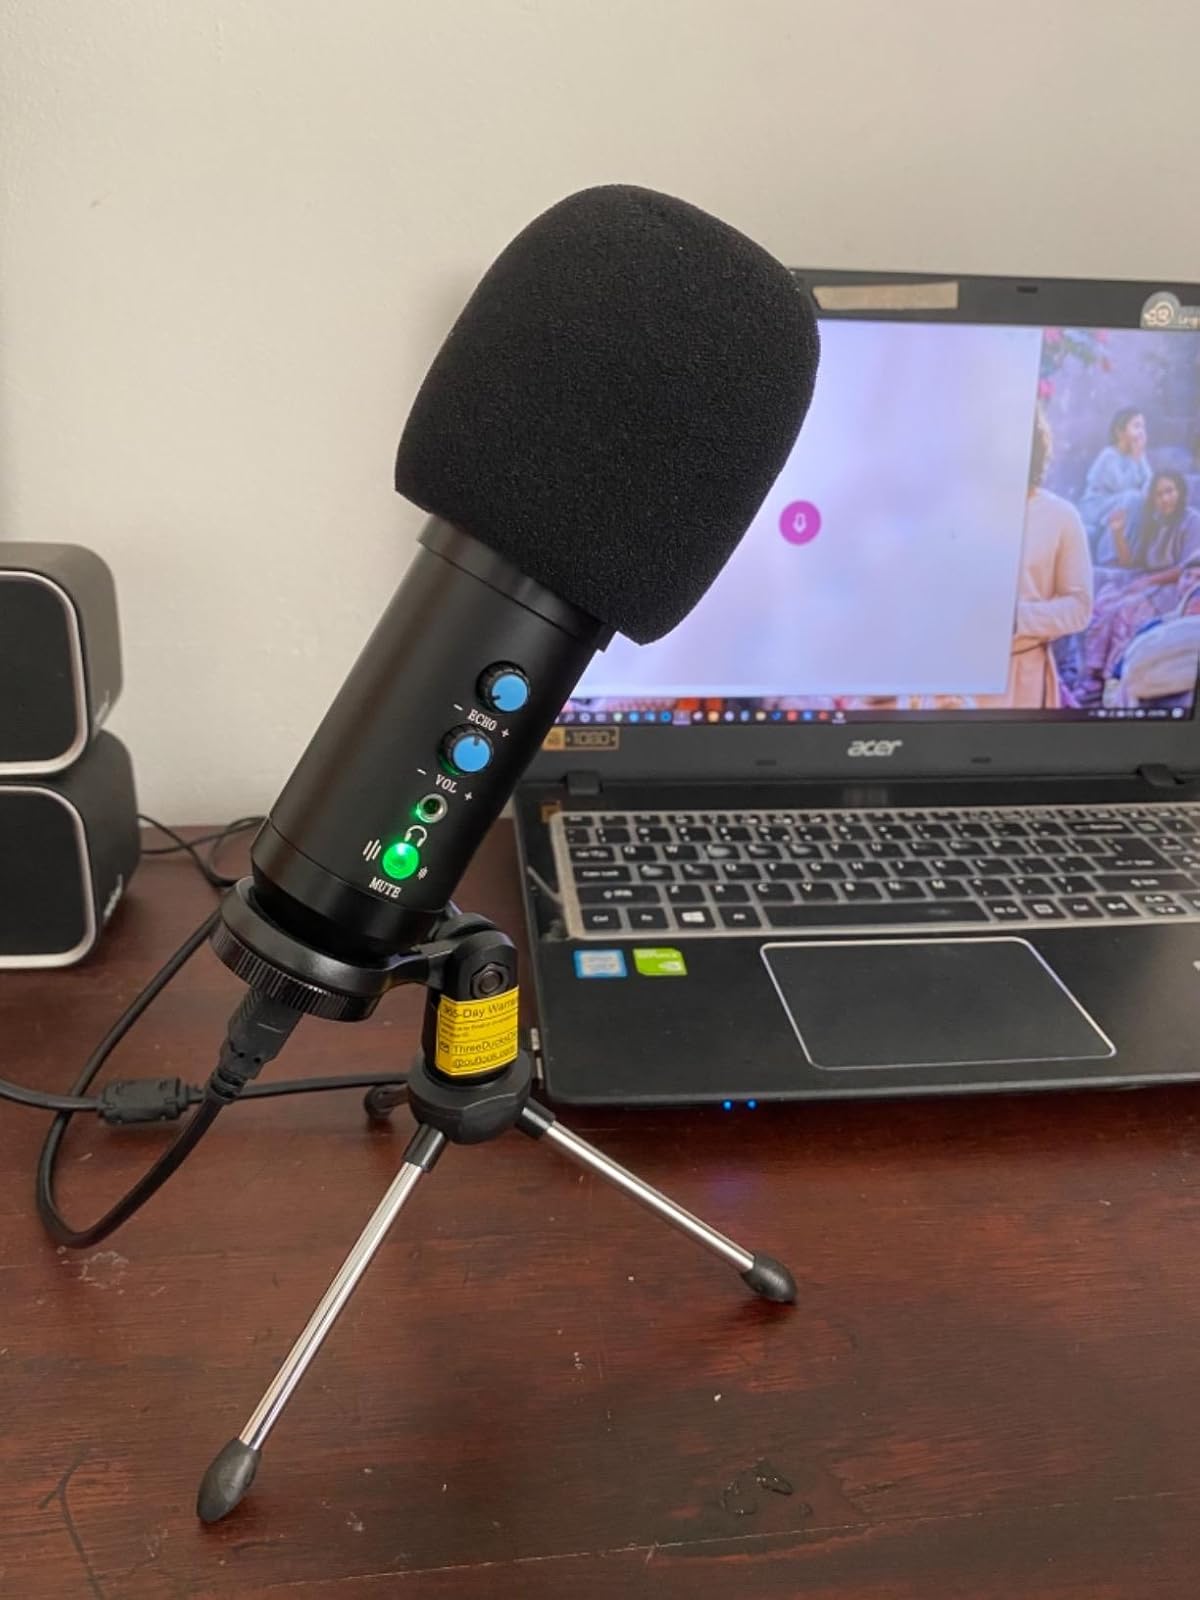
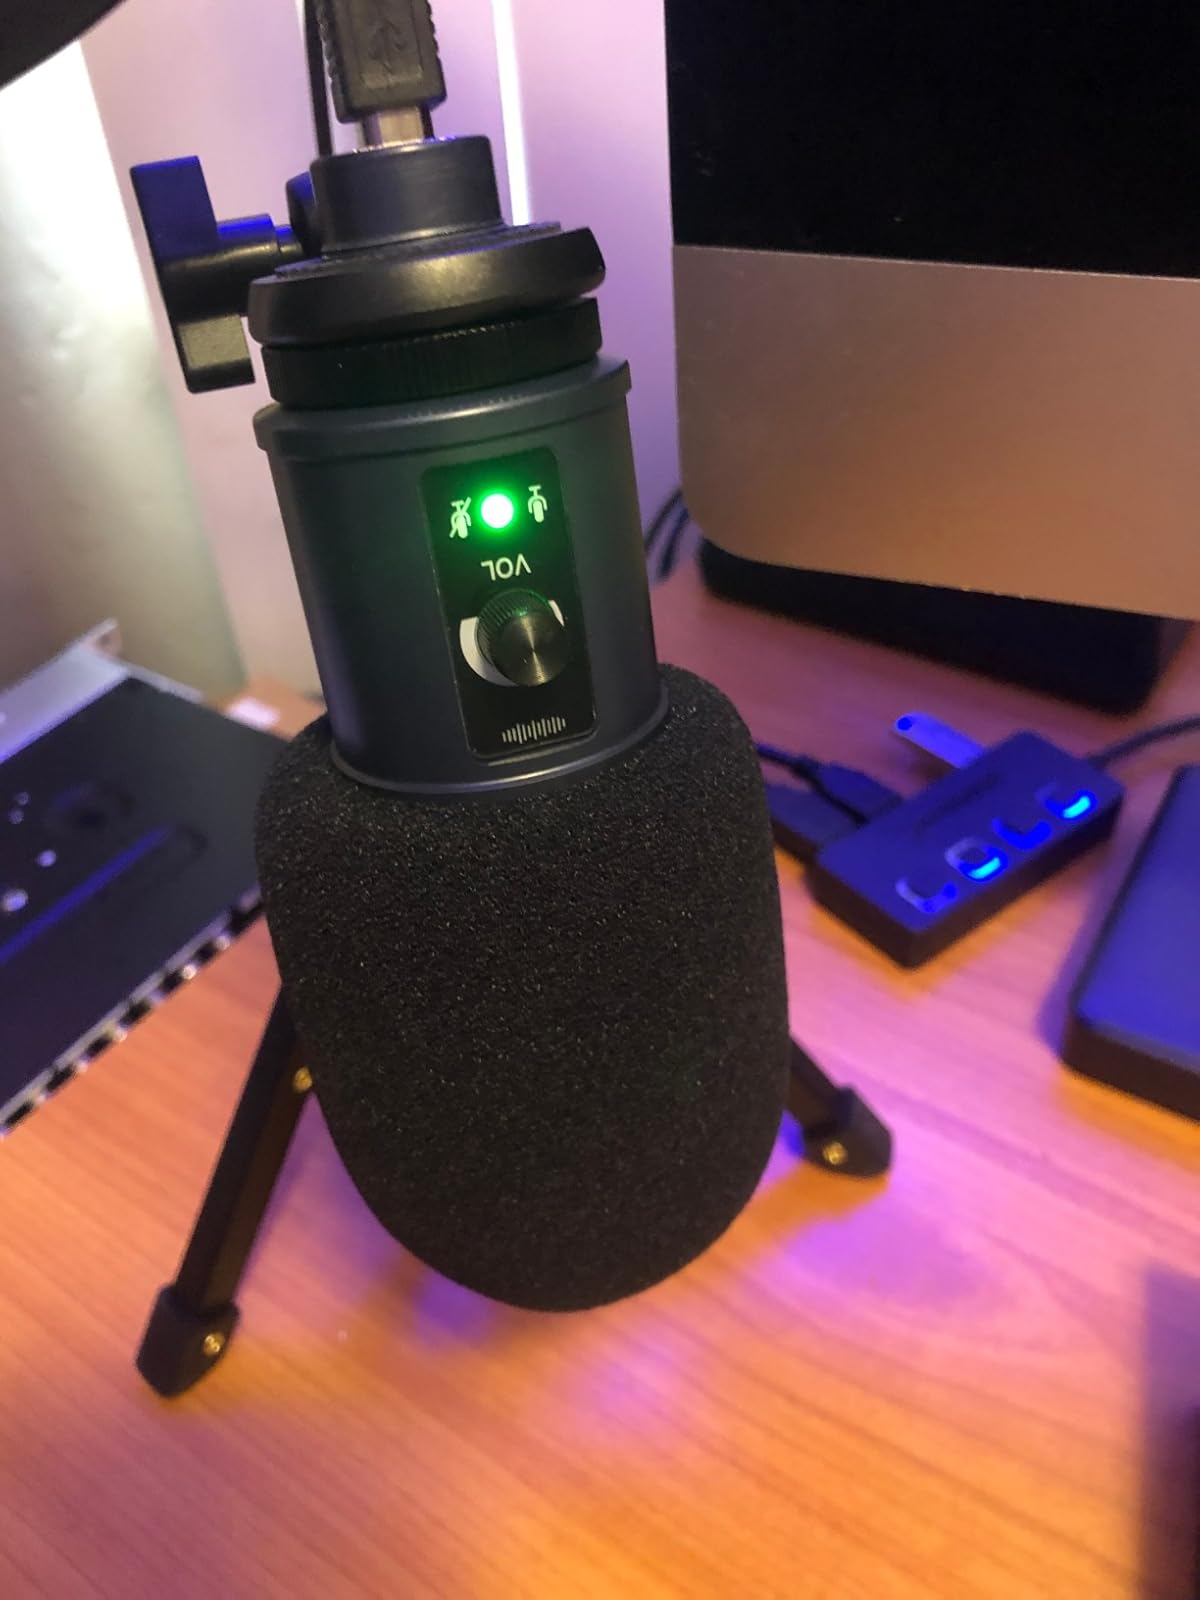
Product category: microphone
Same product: no